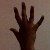
The image shows a hand gesture representing the number 5 in Indian Sign Language.